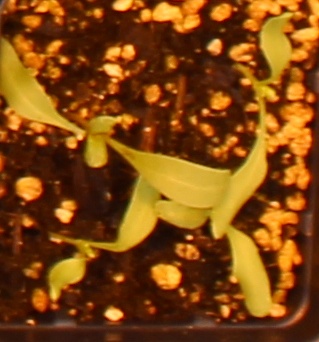
Label: Sugar beet